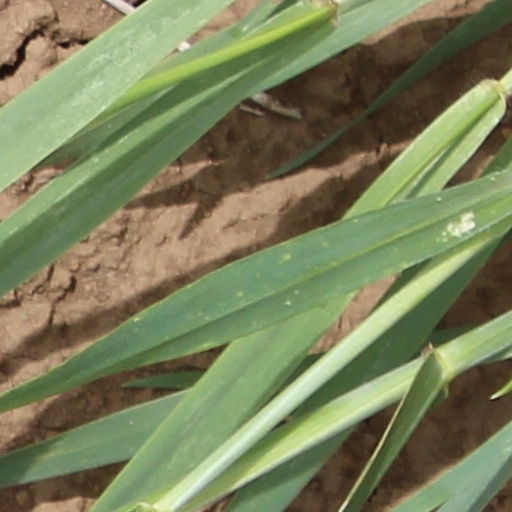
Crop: wheat